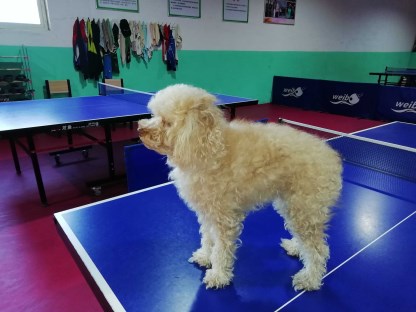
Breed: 2925-n000114-toy_poodle